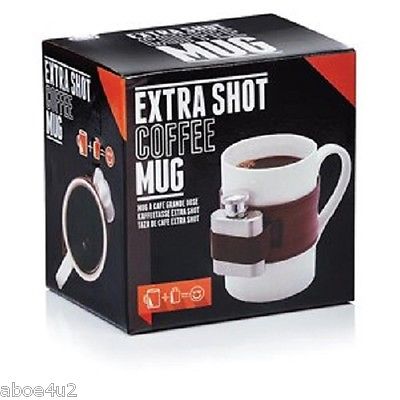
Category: mug